Sacral architecture

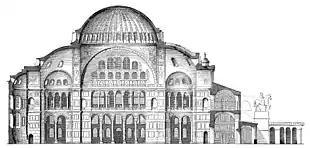
Hagia Sophia, the Church of Holy Wisdom, in Istanbul, Turkey

Buddhist architecture developed in South Asia beginning in the third century BCE. Two types of structures are associated with early Buddhism: viharas and stupas. Originally, Viharas were temporary shelters used by wandering monks during the rainy season, but these structures later developed to accommodate the growing and increasingly formalized Buddhist monasticism. An existing example is at Nalanda (Bihar).